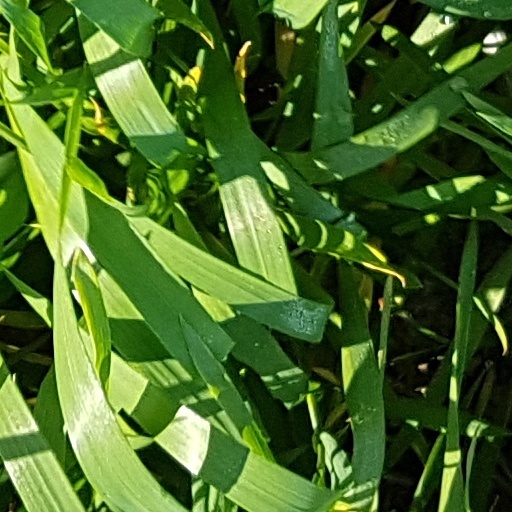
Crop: wheat